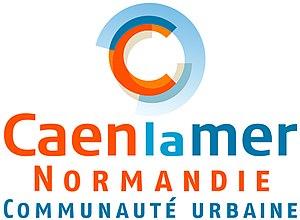
Caen la Mer est une communauté urbaine française, située dans le département du Calvados et la région Normandie.